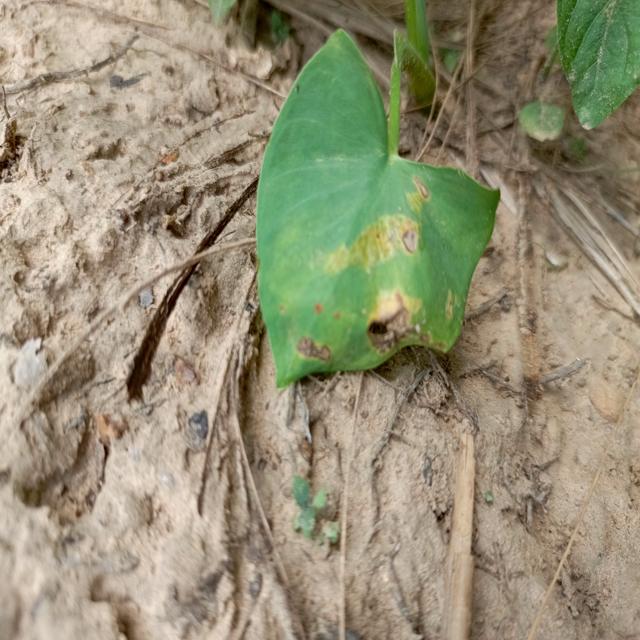
Label: Late_Blight